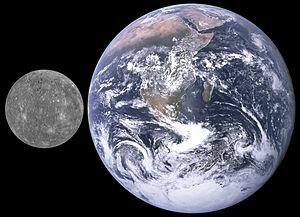
Mercure est la planète la plus proche du Soleil et la moins massive du Système solaire. Son éloignement au Soleil est compris entre 0,31 et 0,47 unité astronomique, ce qui correspond à une excentricité orbitale de 0,2 — plus de douze fois supérieure à celle de la Terre, et de loin la plus élevée pour une planète du Système solaire. Elle est visible à l'œil nu depuis la Terre avec un diamètre apparent de 4,5 à 13 secondes d'arc, et une magnitude apparente de 5,7 à −2,3 ; son observation est toutefois rendue difficile par son élongation toujours inférieure à 28,3° qui la noie le plus souvent dans l'éclat du soleil. En pratique, cette proximité avec le soleil implique qu'elle ne peut être vue que près de l'horizon occidental après le coucher du soleil ou près de l'horizon oriental avant le lever du soleil, en général au crépuscule.